Wangdue Phodrang

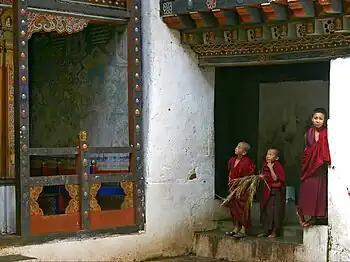
Getsi (novices) in Wangdi Phodrang Dzong, Bhutan

Wangdue Phodrang (Dzongkha 'Wangdi Phodr'a) is a town and capital (dzongkhag thromde) of Wangdue Phodrang District in central Bhutan. It is located in Thedtsho Gewog. Khothang Rinchenling